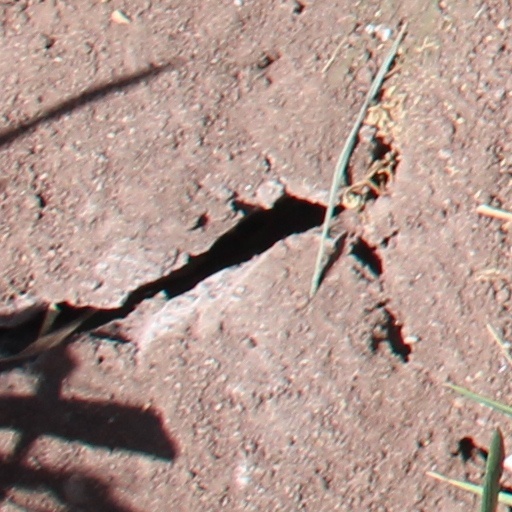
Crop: wheat